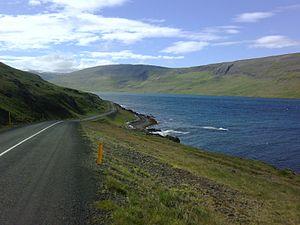
"La Route 61 ou Djúpvegur est une route située dans la région des Vestfirðir qui relie Bolungarvík à la route 60, en passant par Ísafjörður et Hólmavík. Son nom Djúpvegur signifiant ""la route du Djúp"", provient du fait que la route longe durant une grande partie de sa longueur le fjord Ísafjarðardjúp appelé plus simplement le Djúp.